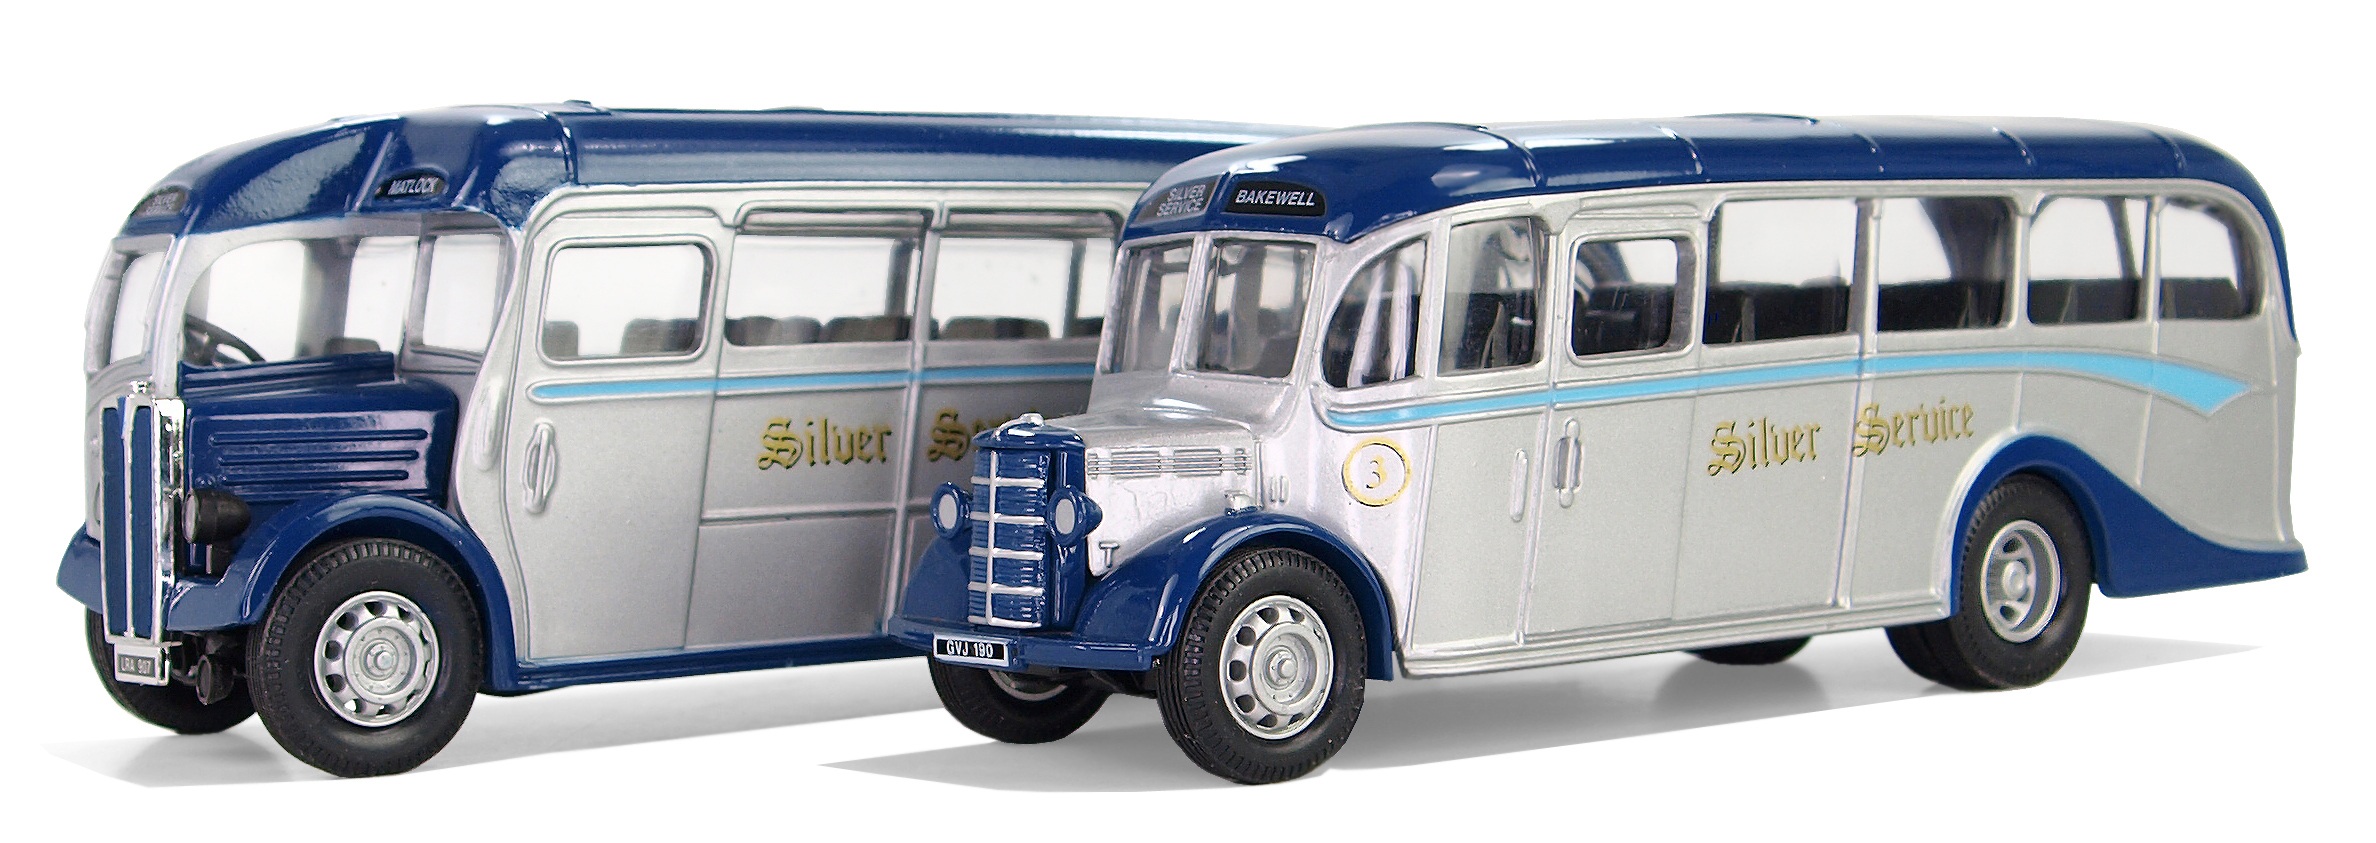
traffic, transport, model, vehicle, public transport, bus, oldtimer, buses, collect, transport and traffic, travel and line coach, models, hobby, minibus, bedford, commercial vehicle, model car, land vehicle, aec, mode of transport, tour bus service, flxible new look bus